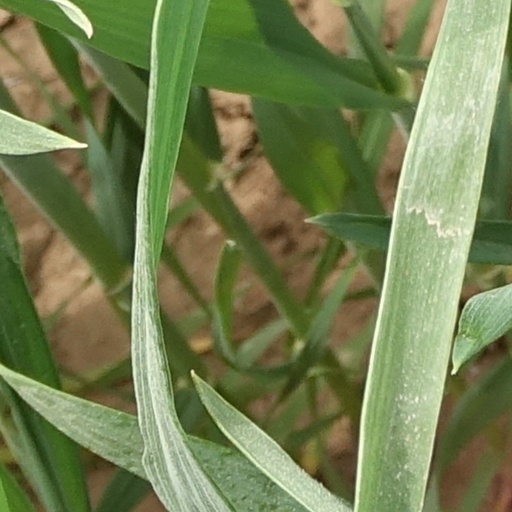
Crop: wheat